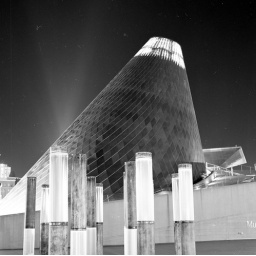
Cool water fountain/sculpture things in the glass museum courtyard. Meter- 2:30 @F11. Actual- 2:30@F8